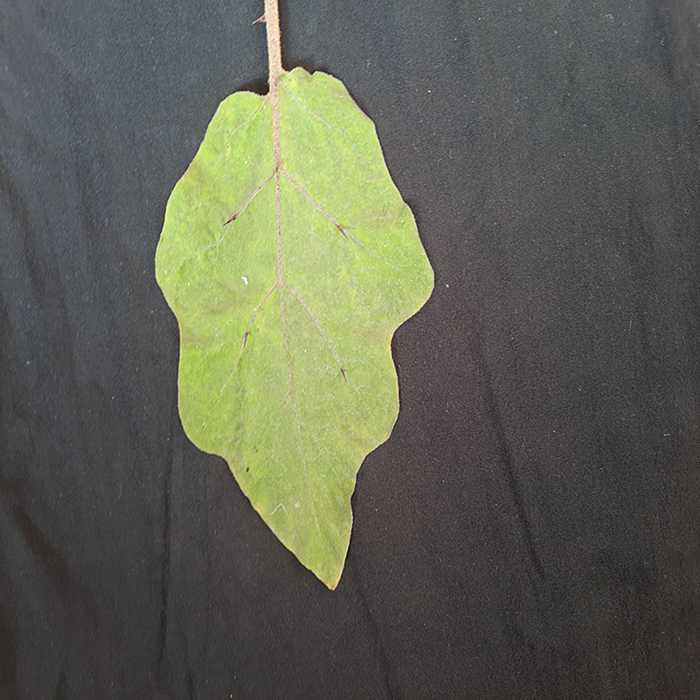
Plant: Eggplant
Label: Eggplant fresh leaf